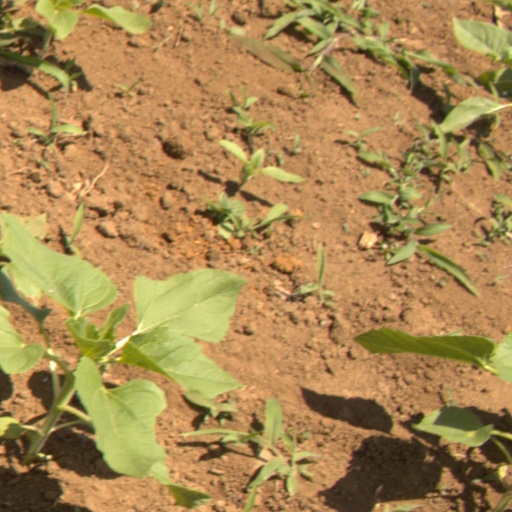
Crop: Jerusalem artichoke